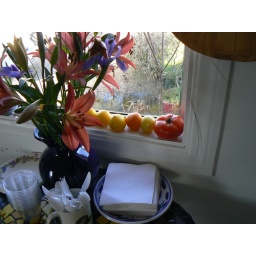
Tomatoes she picked green in December, ripening on window sill